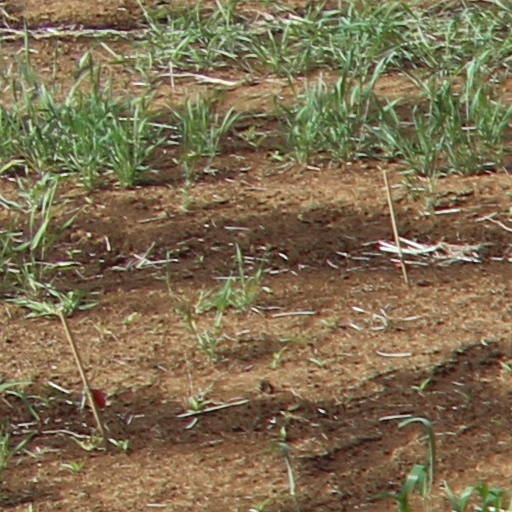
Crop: wheat